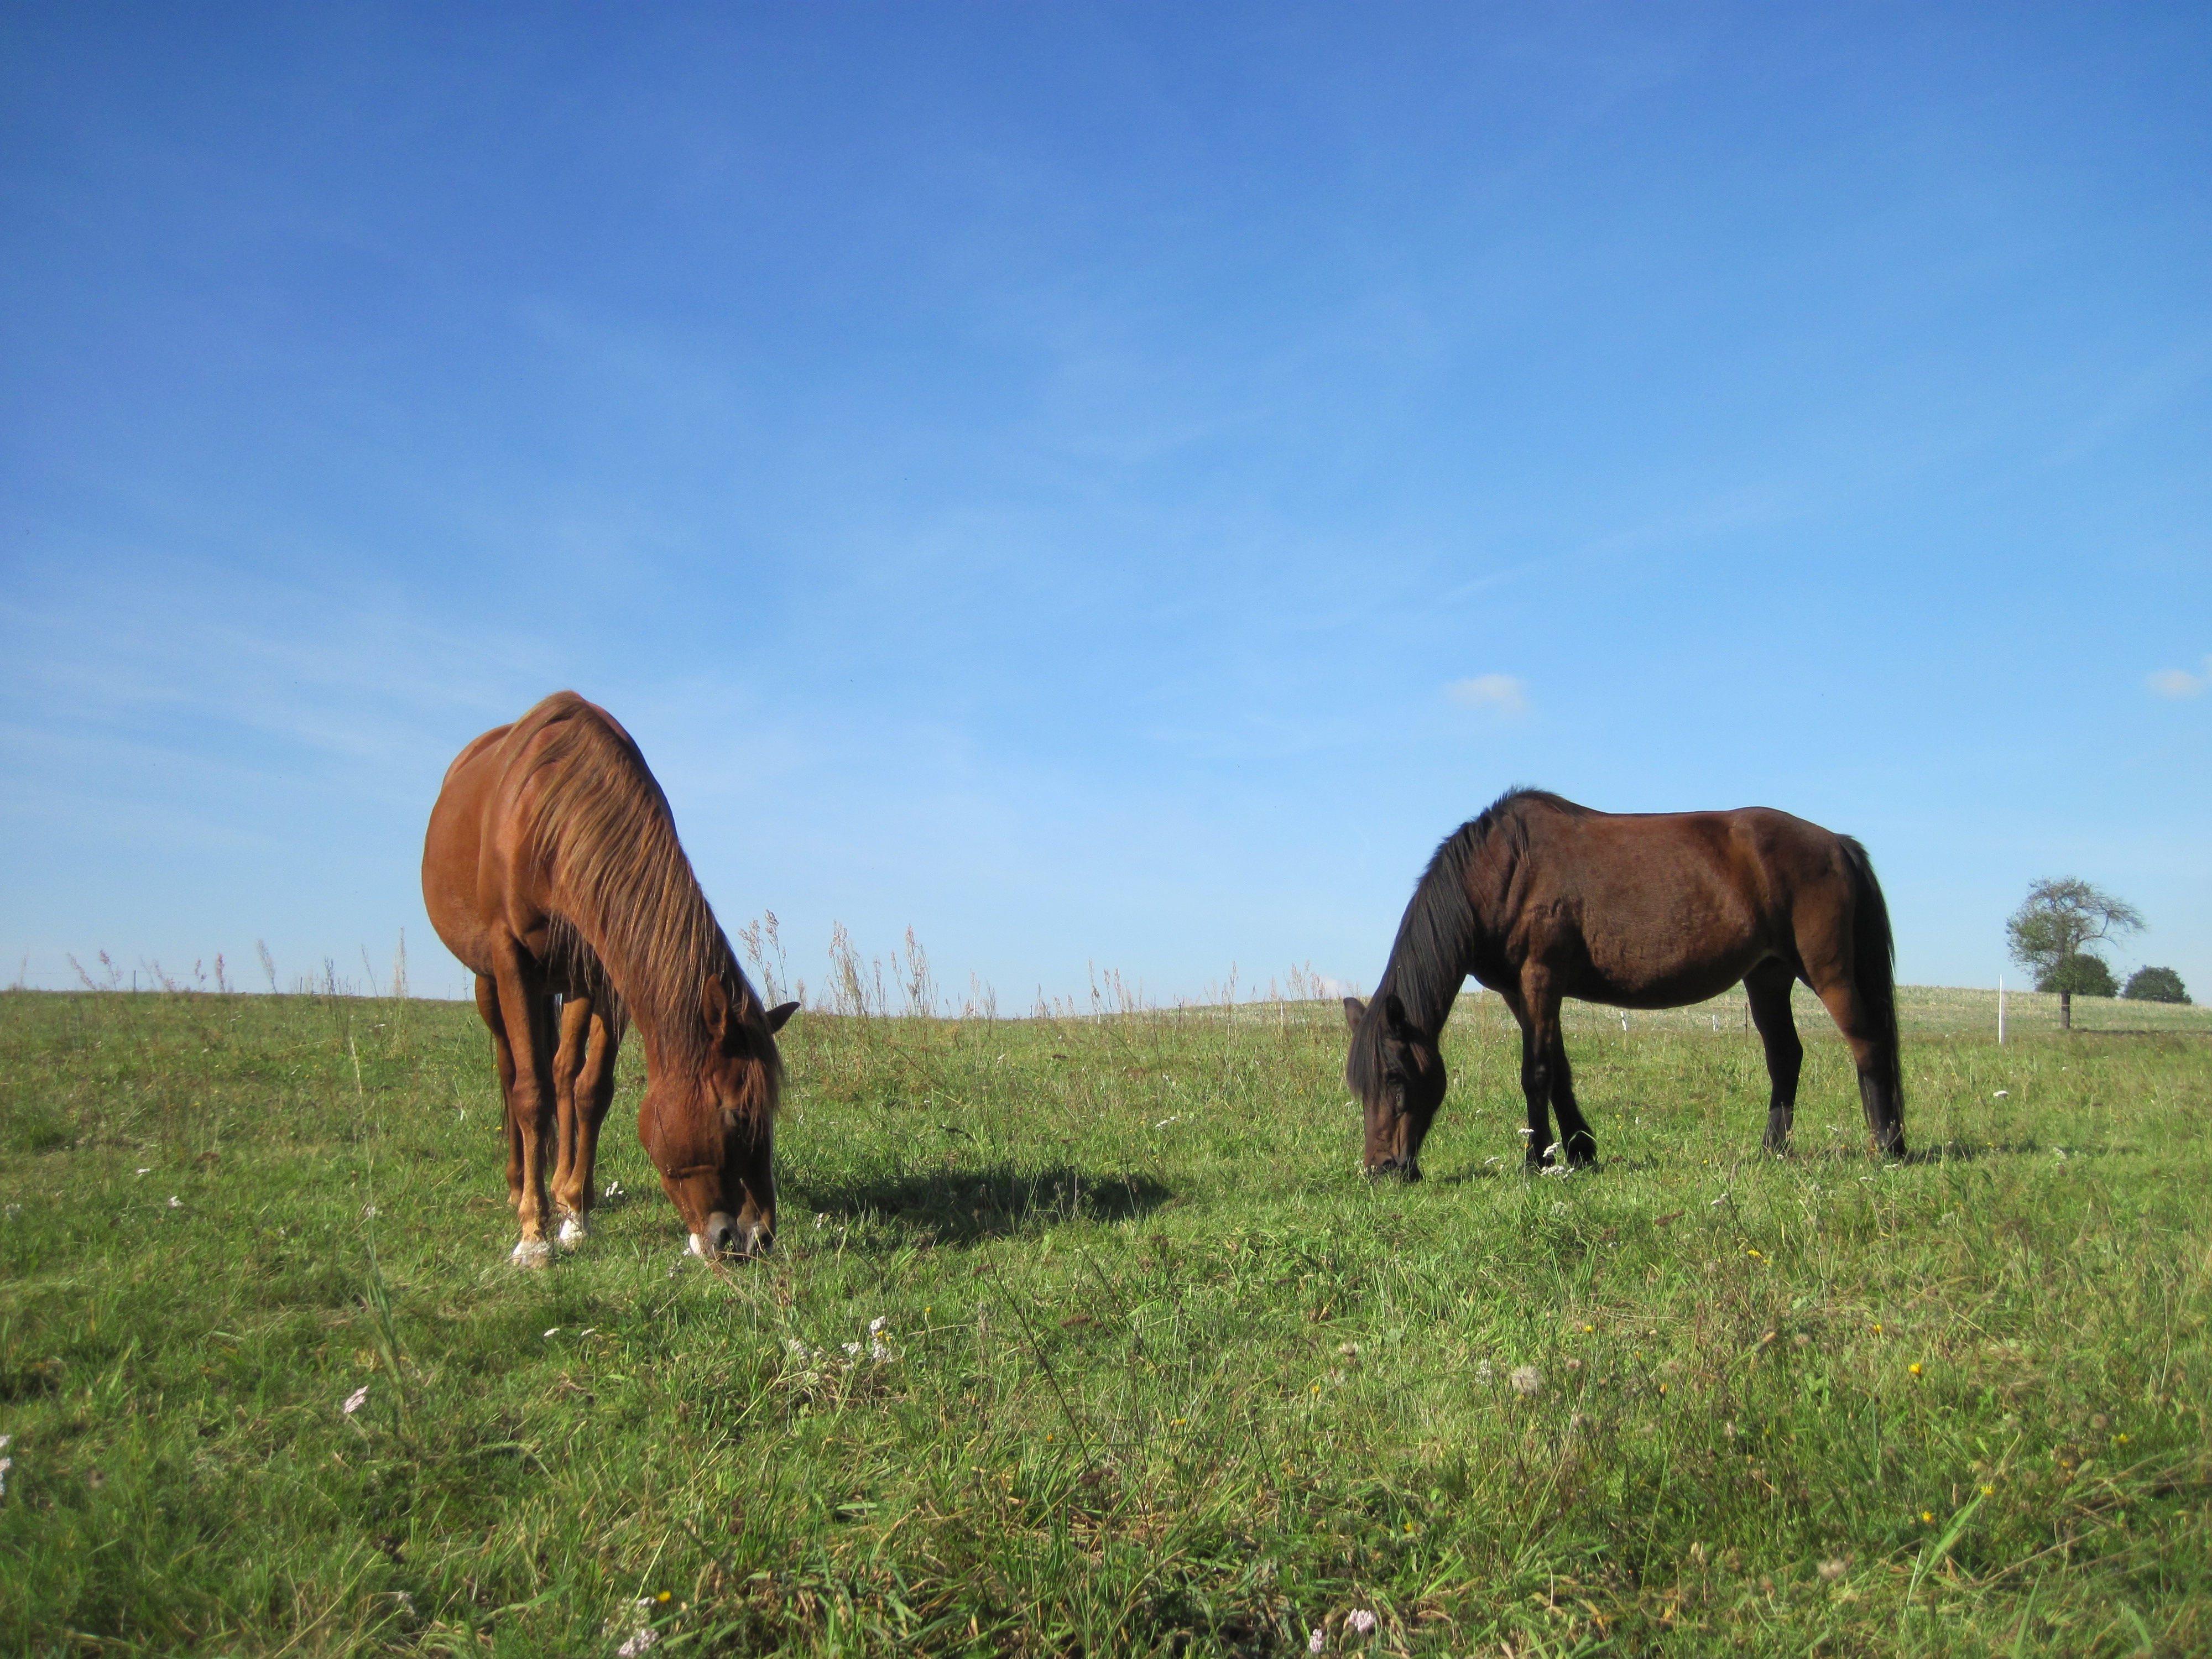
grass, sky, field, meadow, prairie, summer, herd, pasture, grazing, horse, brown, mammal, fauna, savanna, plain, graze, grassland, mare, habitat, fuchs, ecosystem, relaxed, ponies, steppe, pack animal, natural environment, horse like mammal, mustang horse